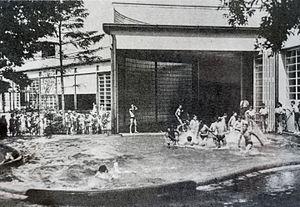
Ecole de plein Air, Suresnes
L’école de plein air de Suresnes est une ancienne école municipale privée de Suresnes, destinée aux enfants malades. Construite par les architectes Eugène Beaudouin et Marcel Lods à la demande du maire de la ville de l'époque Henri Sellier, elle fonctionne de 1935 à 1996.